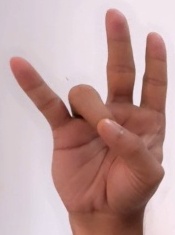
ASL sign: 7